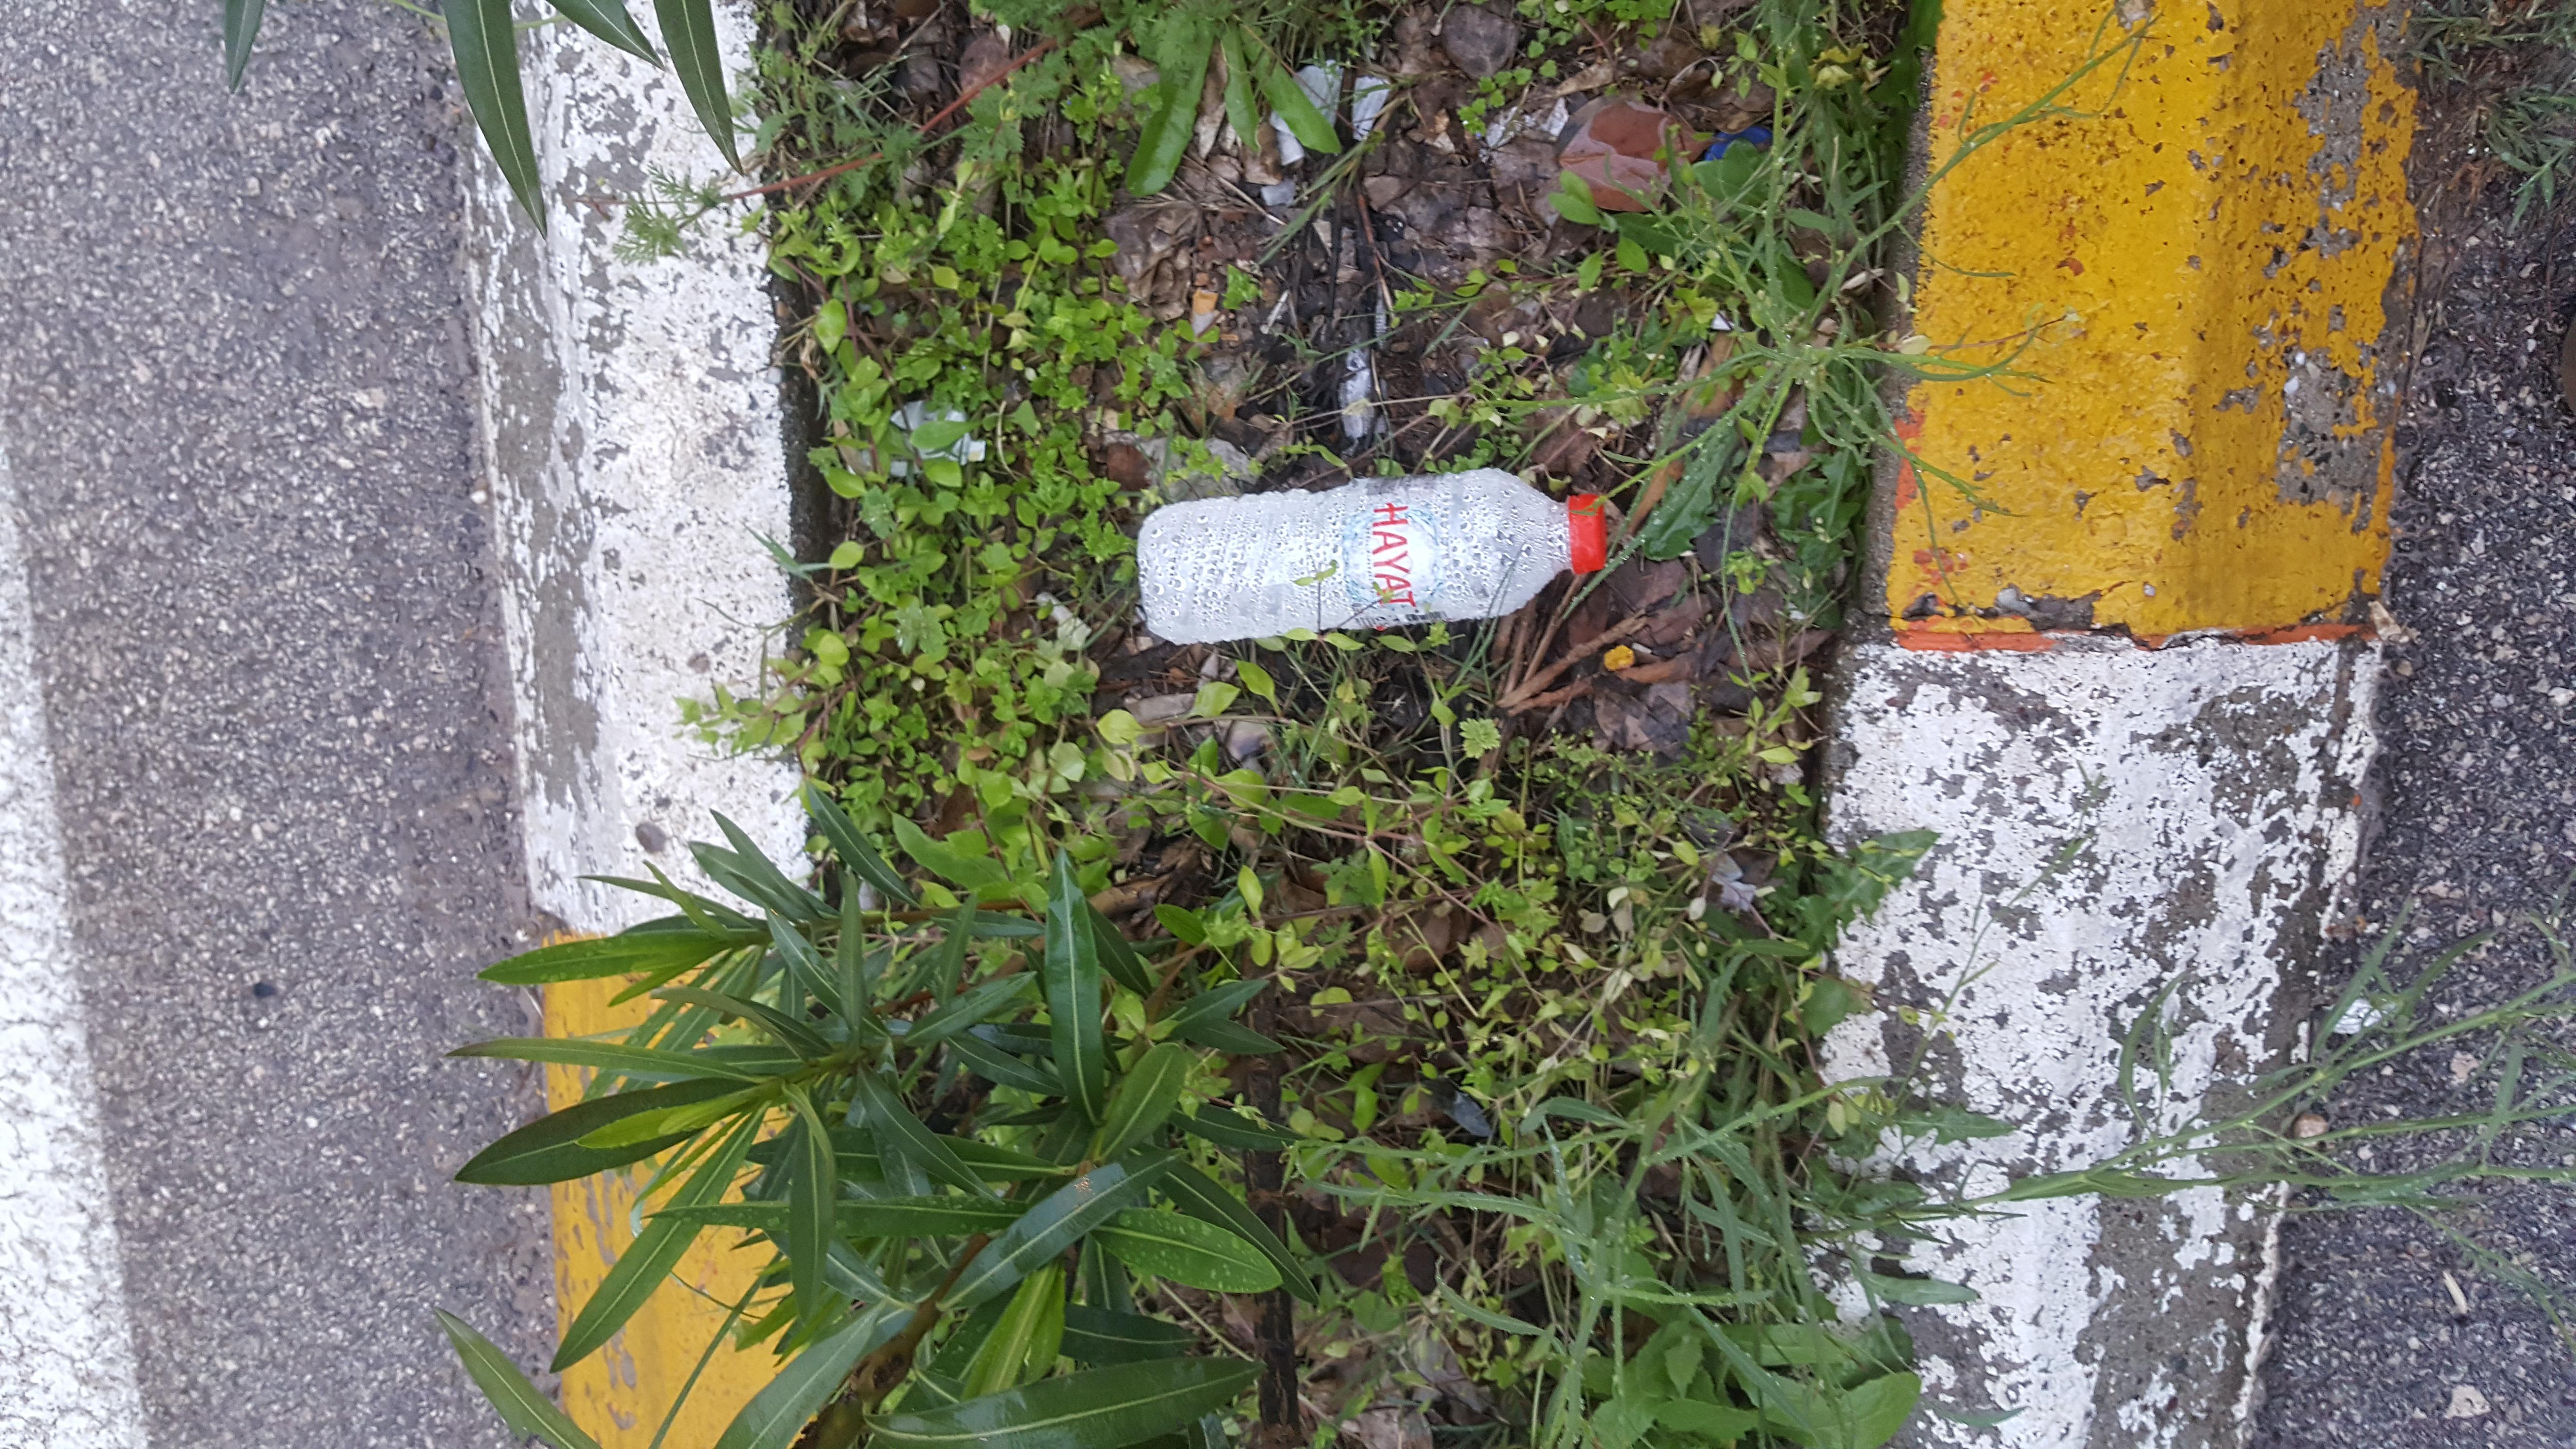
Object: Clear plastic bottle (Bottle)

Object: Plastic bottle cap (Bottle cap)

Object: Other plastic (Other plastic)

Object: Plastic film (Plastic bag & wrapper)

Object: Unlabeled litter (Unlabeled litter)

Object: Unlabeled litter (Unlabeled litter)

Object: Unlabeled litter (Unlabeled litter)

Object: Unlabeled litter (Unlabeled litter)